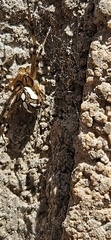
Species: Lactrodectus_hesperus